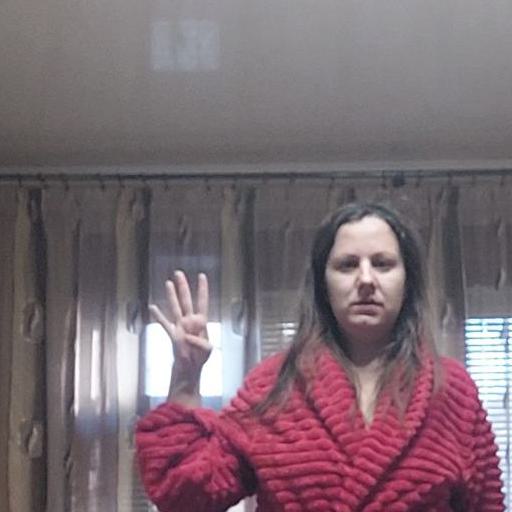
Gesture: four